Kulap

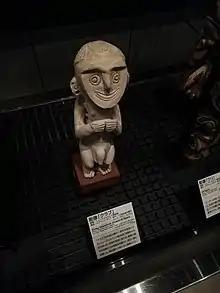
a kulap in National Museum of Ethnology, Japan

The chalk limestone used for carving Kulaps is found in the river beds of the hilly Punam region of southern New Ireland. Recent studies indicate that the figures are also from Muliama on the east coast. In villages where the language spoken is Patpatar, the Kulaps are known by other names, such as "Katpuo" or "Papawa" in Saraha village.